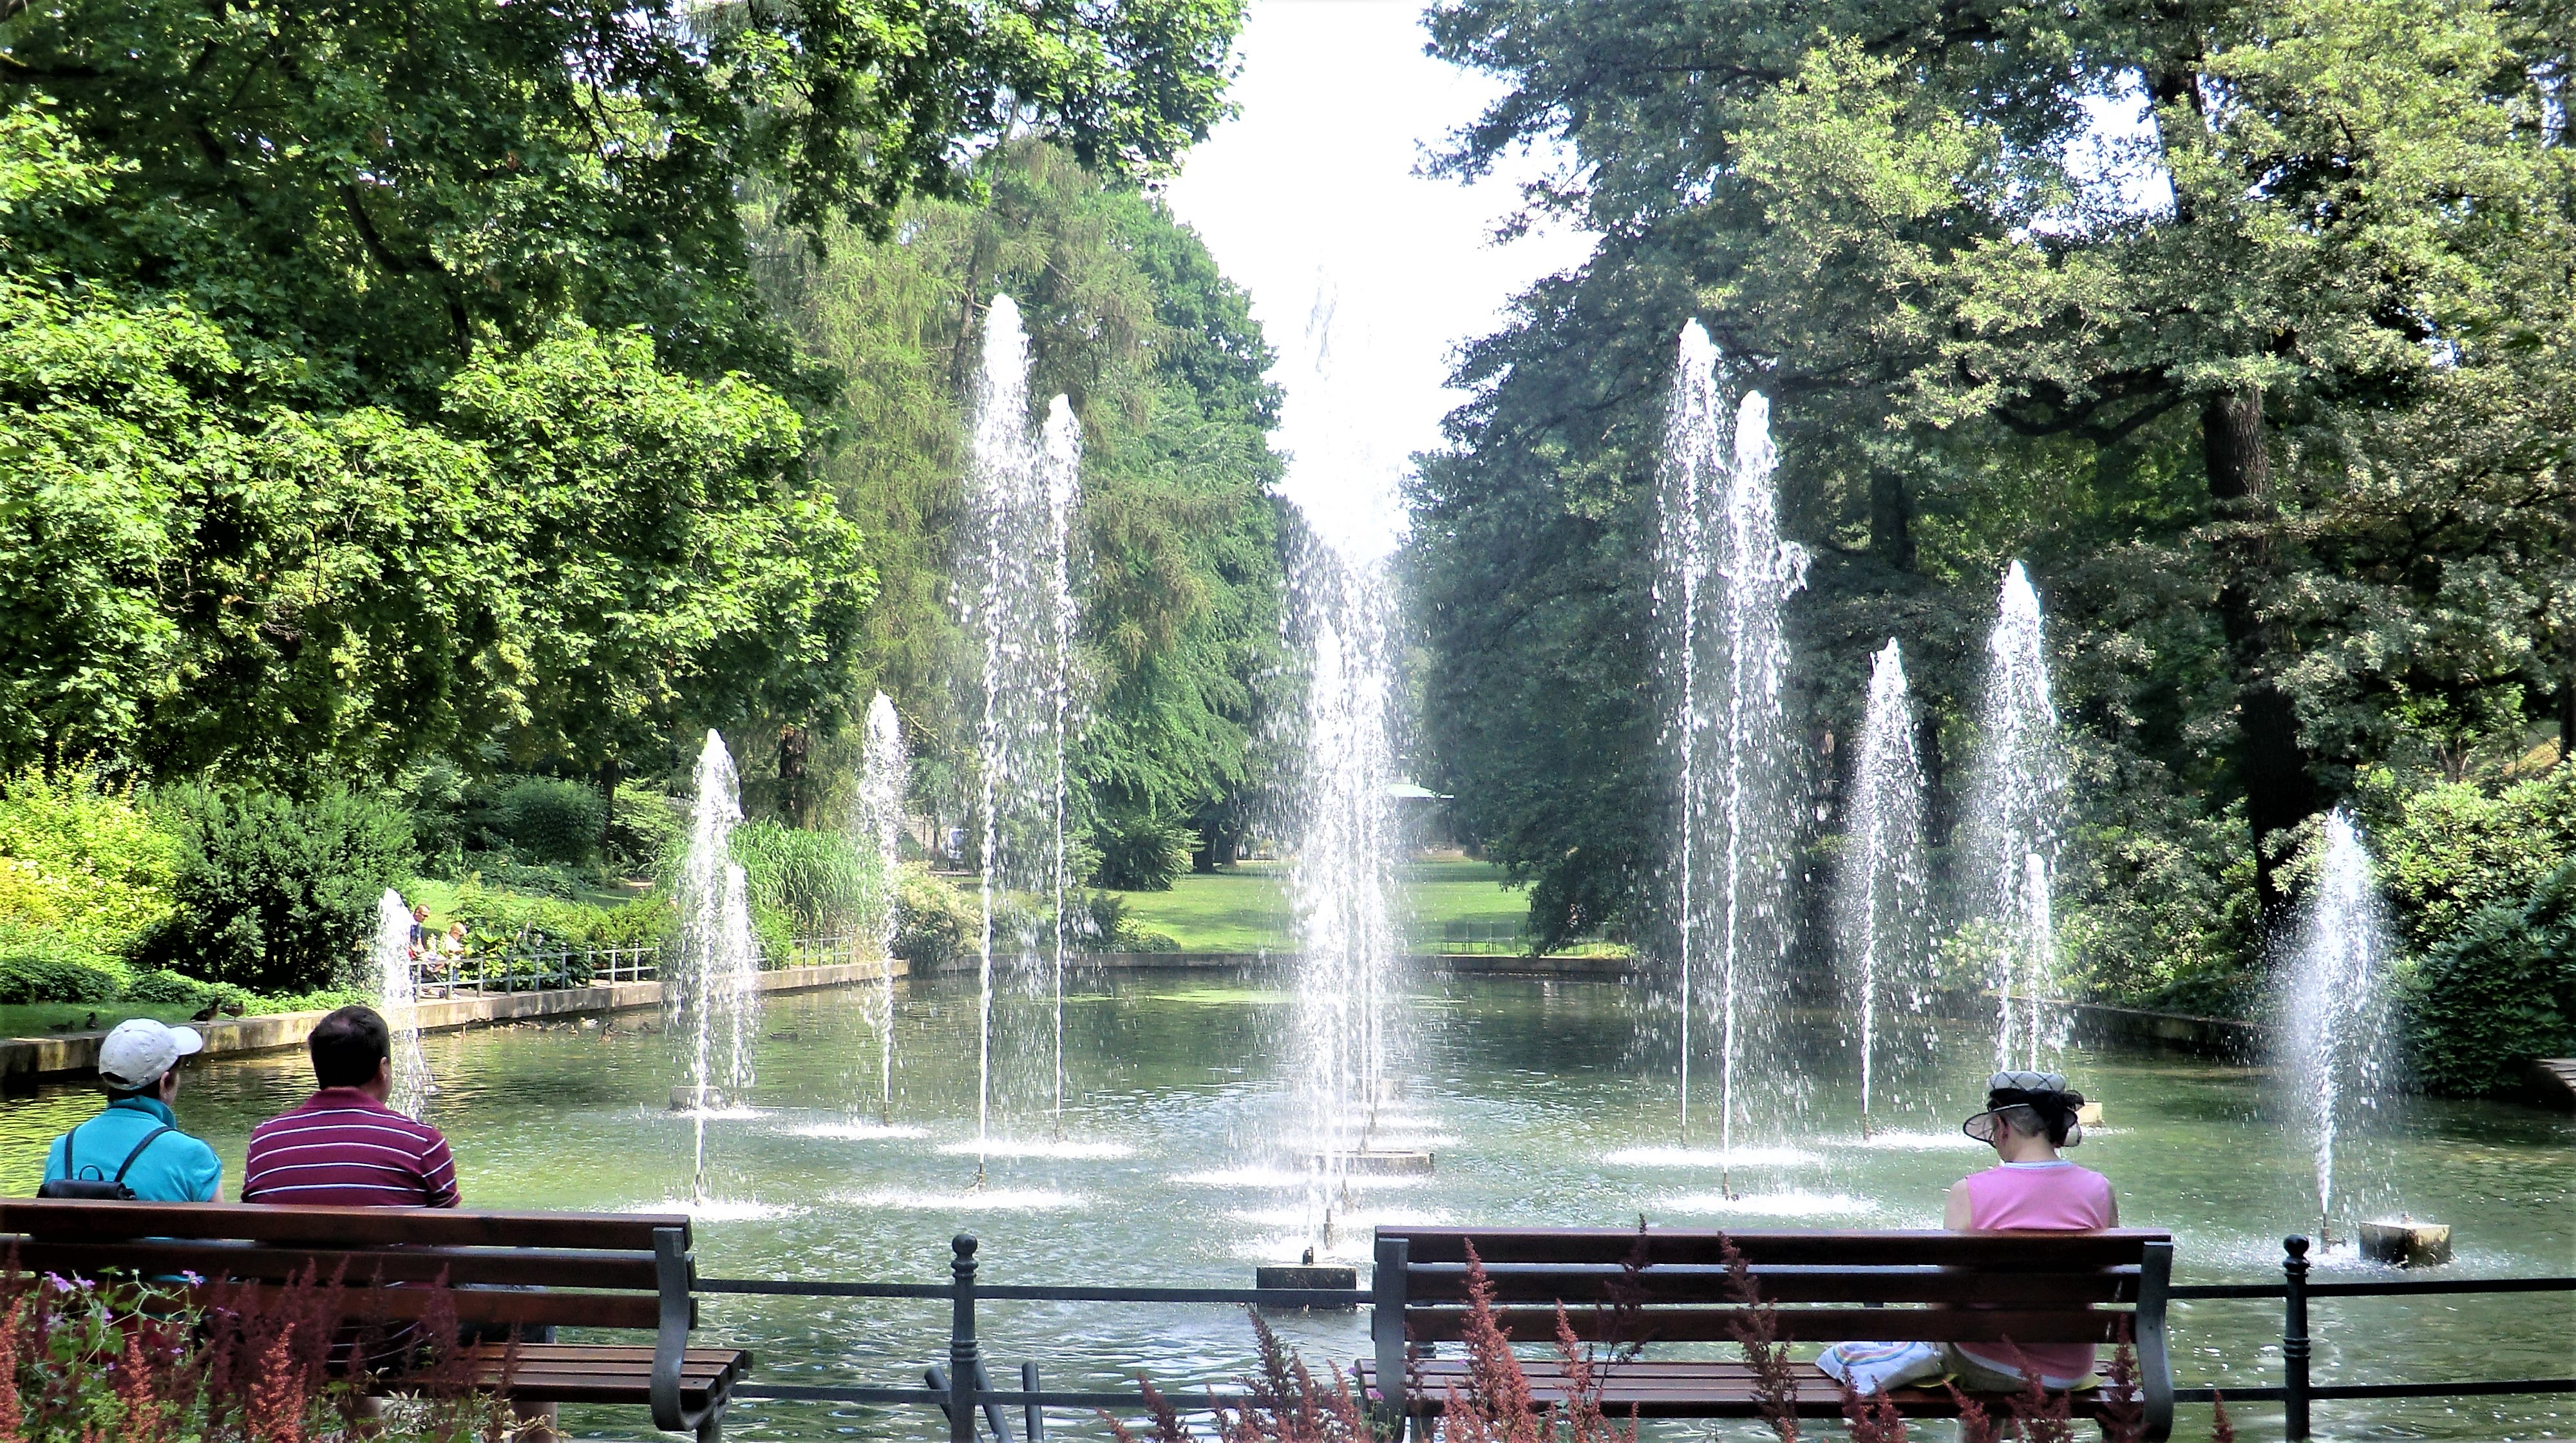
park, fulda, germany, walking, water fountain, castle garden, water, water resources, plant, vertebrate, green, fountain, tree, botany, natural landscape, sky, watercourse, leisure, public space, woody plant, fence, fun, recreation, travel, water feature, grass, font, lake, garden, pond, bench, tourism, landscaping, vacation, city, shrub, sitting, grove, tourist attraction, pedestrian